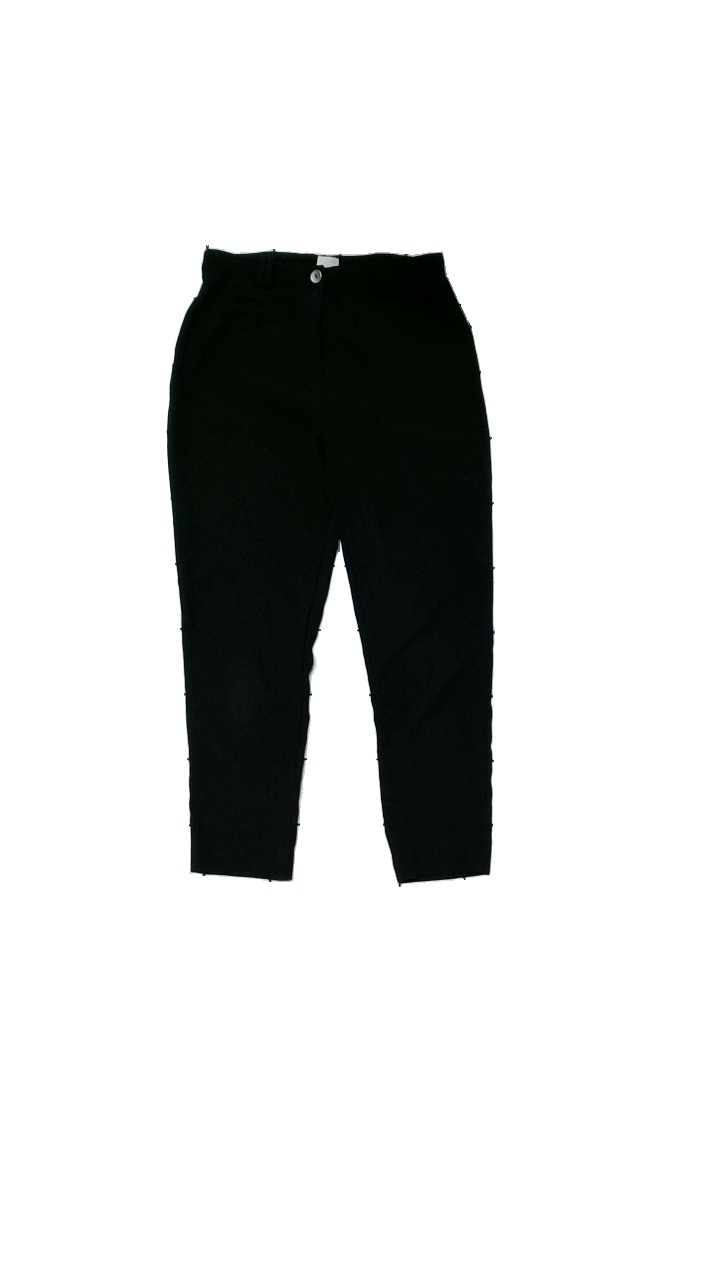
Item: Trousers (Ladies)
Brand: Missing
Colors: Black
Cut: Regular
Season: All
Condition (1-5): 4
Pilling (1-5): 4
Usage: Reuse
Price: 50-100